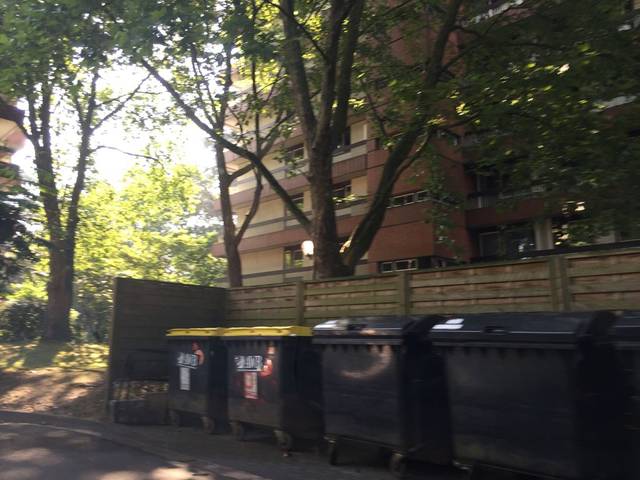
Region: Germany
Coordinates: 50.907, 6.974